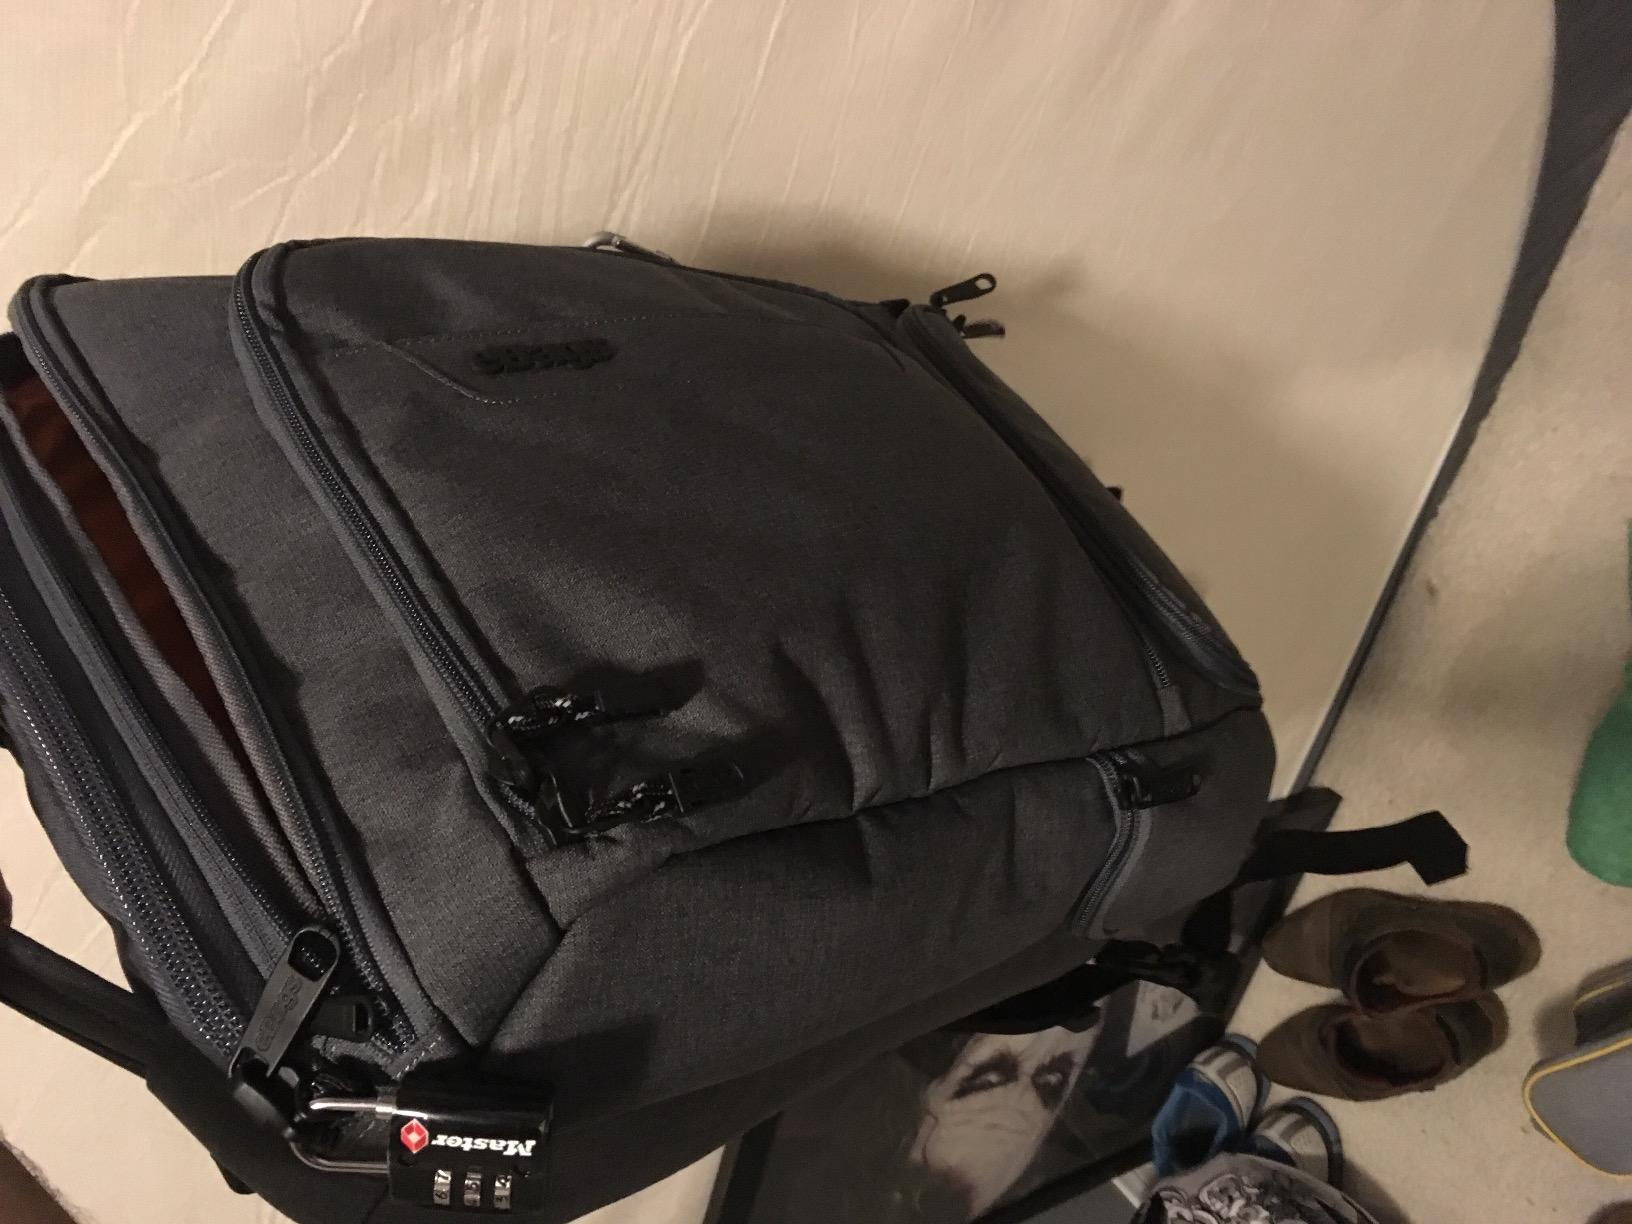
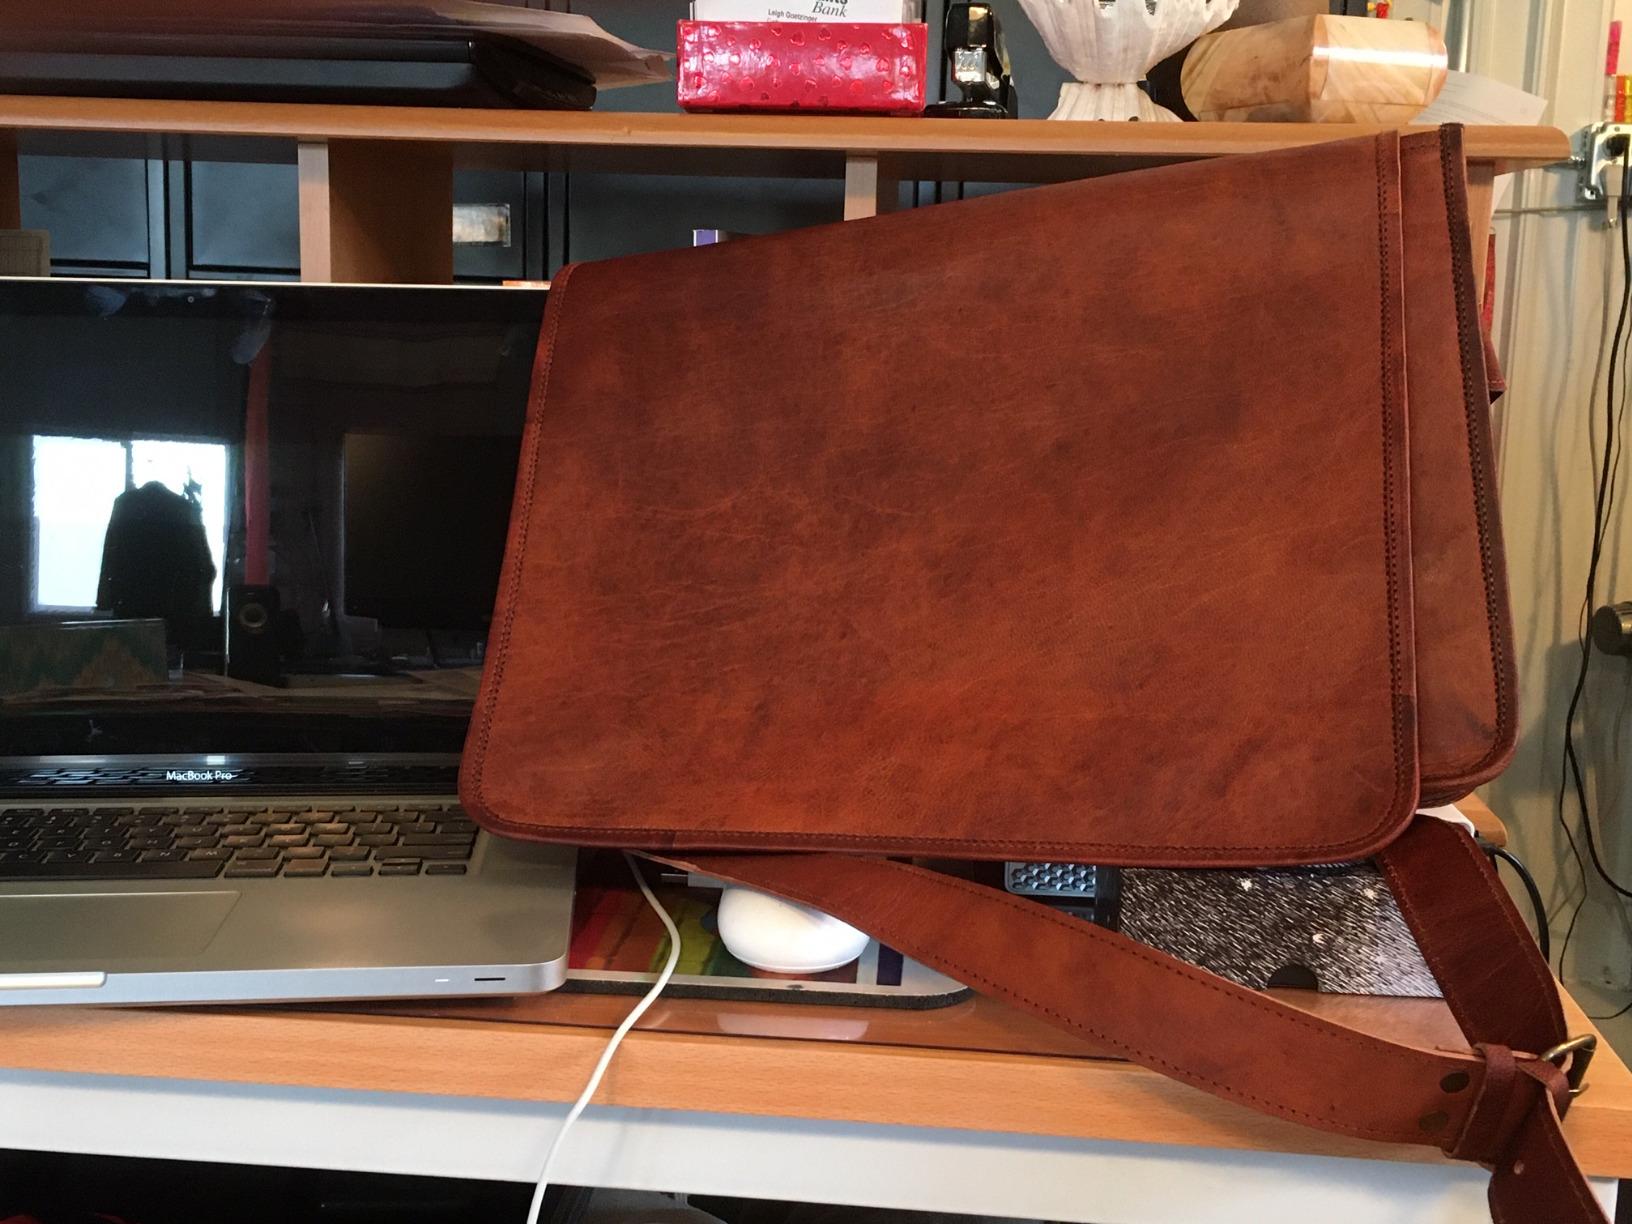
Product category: bag
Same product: no